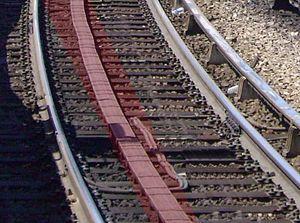
Photo prise par moi même sur le viaduc à proximité de la station Austerlitz à Paris le 29/07/2006
Le pilotage automatique du métro de Paris est un système d'automatisation de la marche et de la vitesse des trains du métro de Paris, reposant sur un système de grecque. Déployé à partir de 1967 afin d'améliorer la régulation des trains, il équipe depuis la plupart des lignes du réseau parisien. Il correspond au niveau 2 d'automatisation.
La grecque, ou tapis de pilotage automatique, est un appareil de voie ferroviaire utilisé pour les trains automatiques.